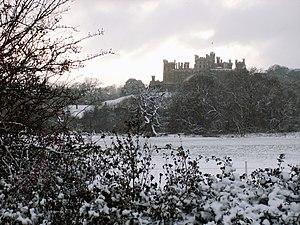
Le titre de Baron de Ros, est le plus ancien qui existe dans la pairie d'Angleterre. Il remonte à la convocation de Robert de Roos à siéger au parlement réuni à Londres en 1265 par Simon V de Montfort mais n'a été formalisé qu'en 1288-1289. Il confère à son titulaire la qualité de premier baron d'Angleterre.